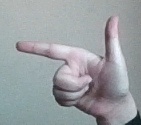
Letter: yaa